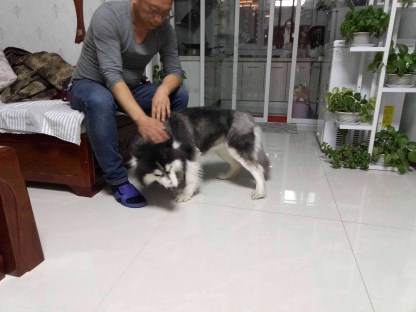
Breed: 1160-n000003-Siberian_husky